Habeeb Okunola

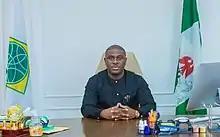

Dr. Habeeb Okunola OFR, MON, FICA (born ) is a Nigerian entrepreneur, investor, and philanthropist. He serves as the President of CINI Holdings, a multinational conglomerate based in Nigeria with diversified interests across several sectors of the African economy including energy, construction, engineering, agriculture, and technology.